Choitro

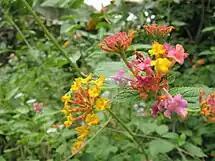
The month of Choitro is known for colourful flowers

Choitro is the last month of the Bengali calendar. It falls from mid-March to mid-April and is the last month of Spring ( "Bôsôntô"). The name of the month is derived from the star Chitra ( "Chitra").